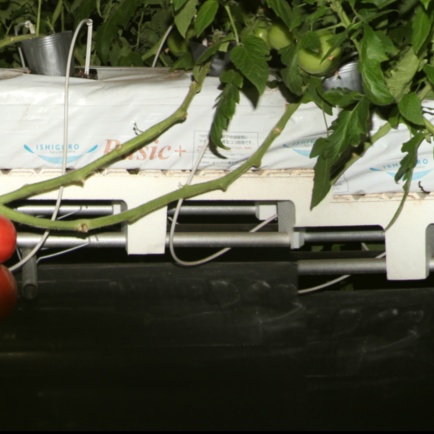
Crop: tomato